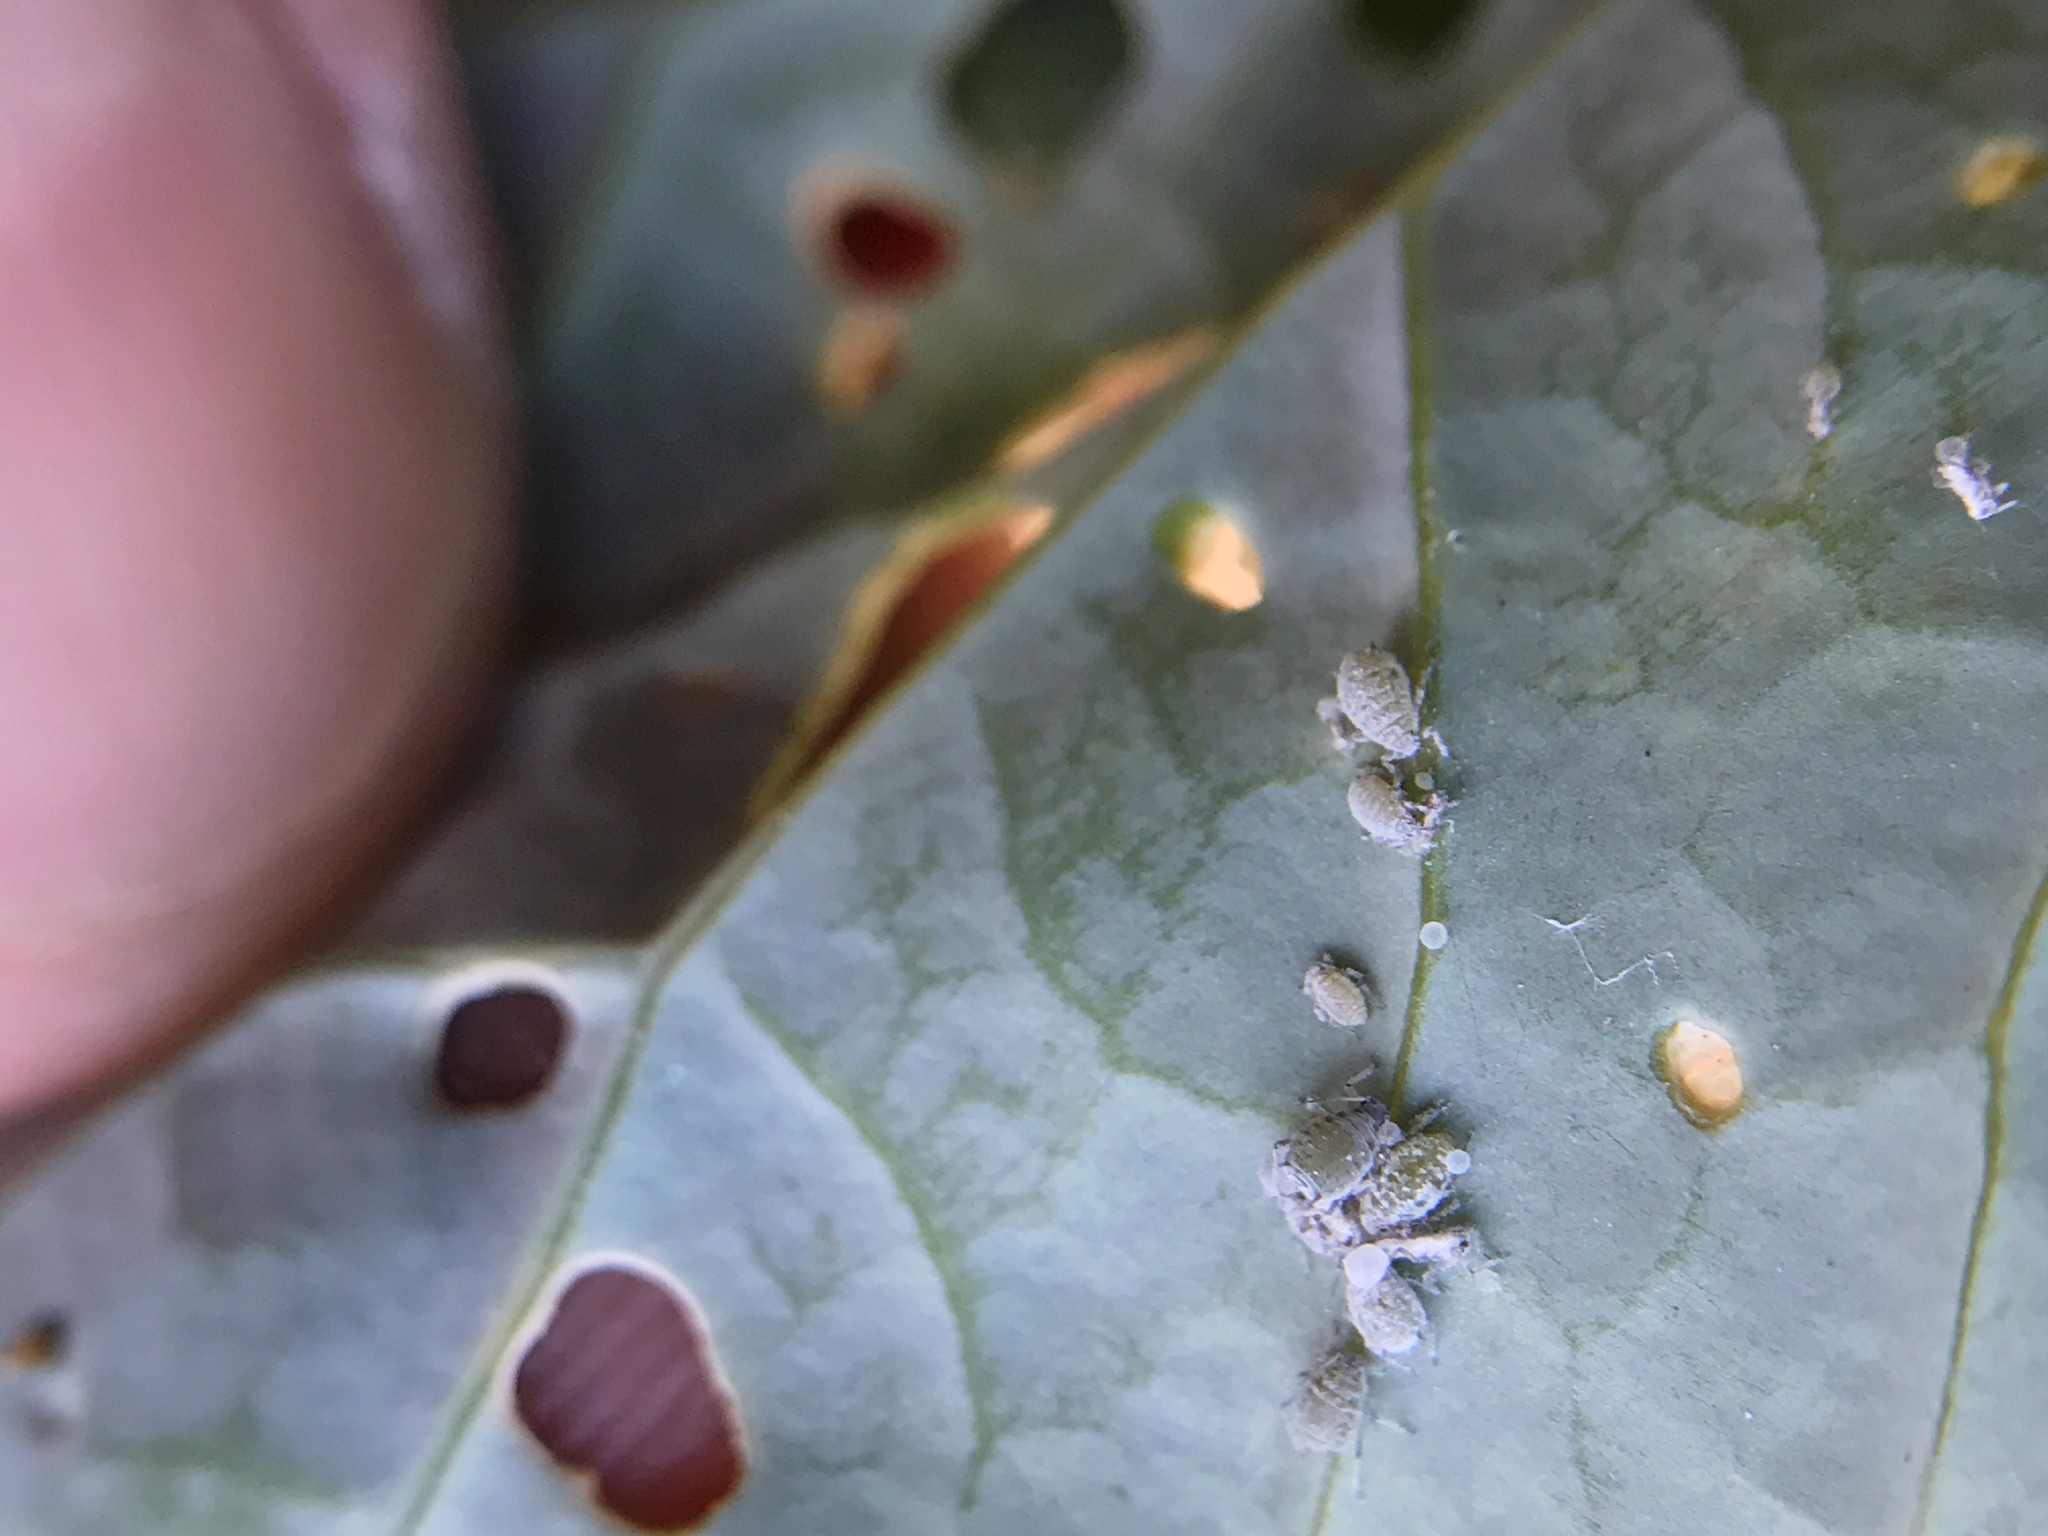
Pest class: cabbage_aphid